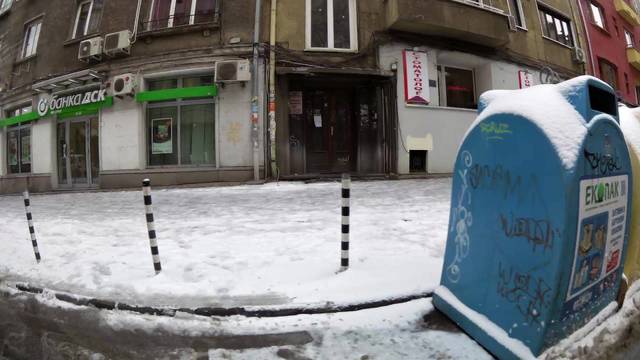
Region: Bulgaria
Coordinates: 42.69, 23.331